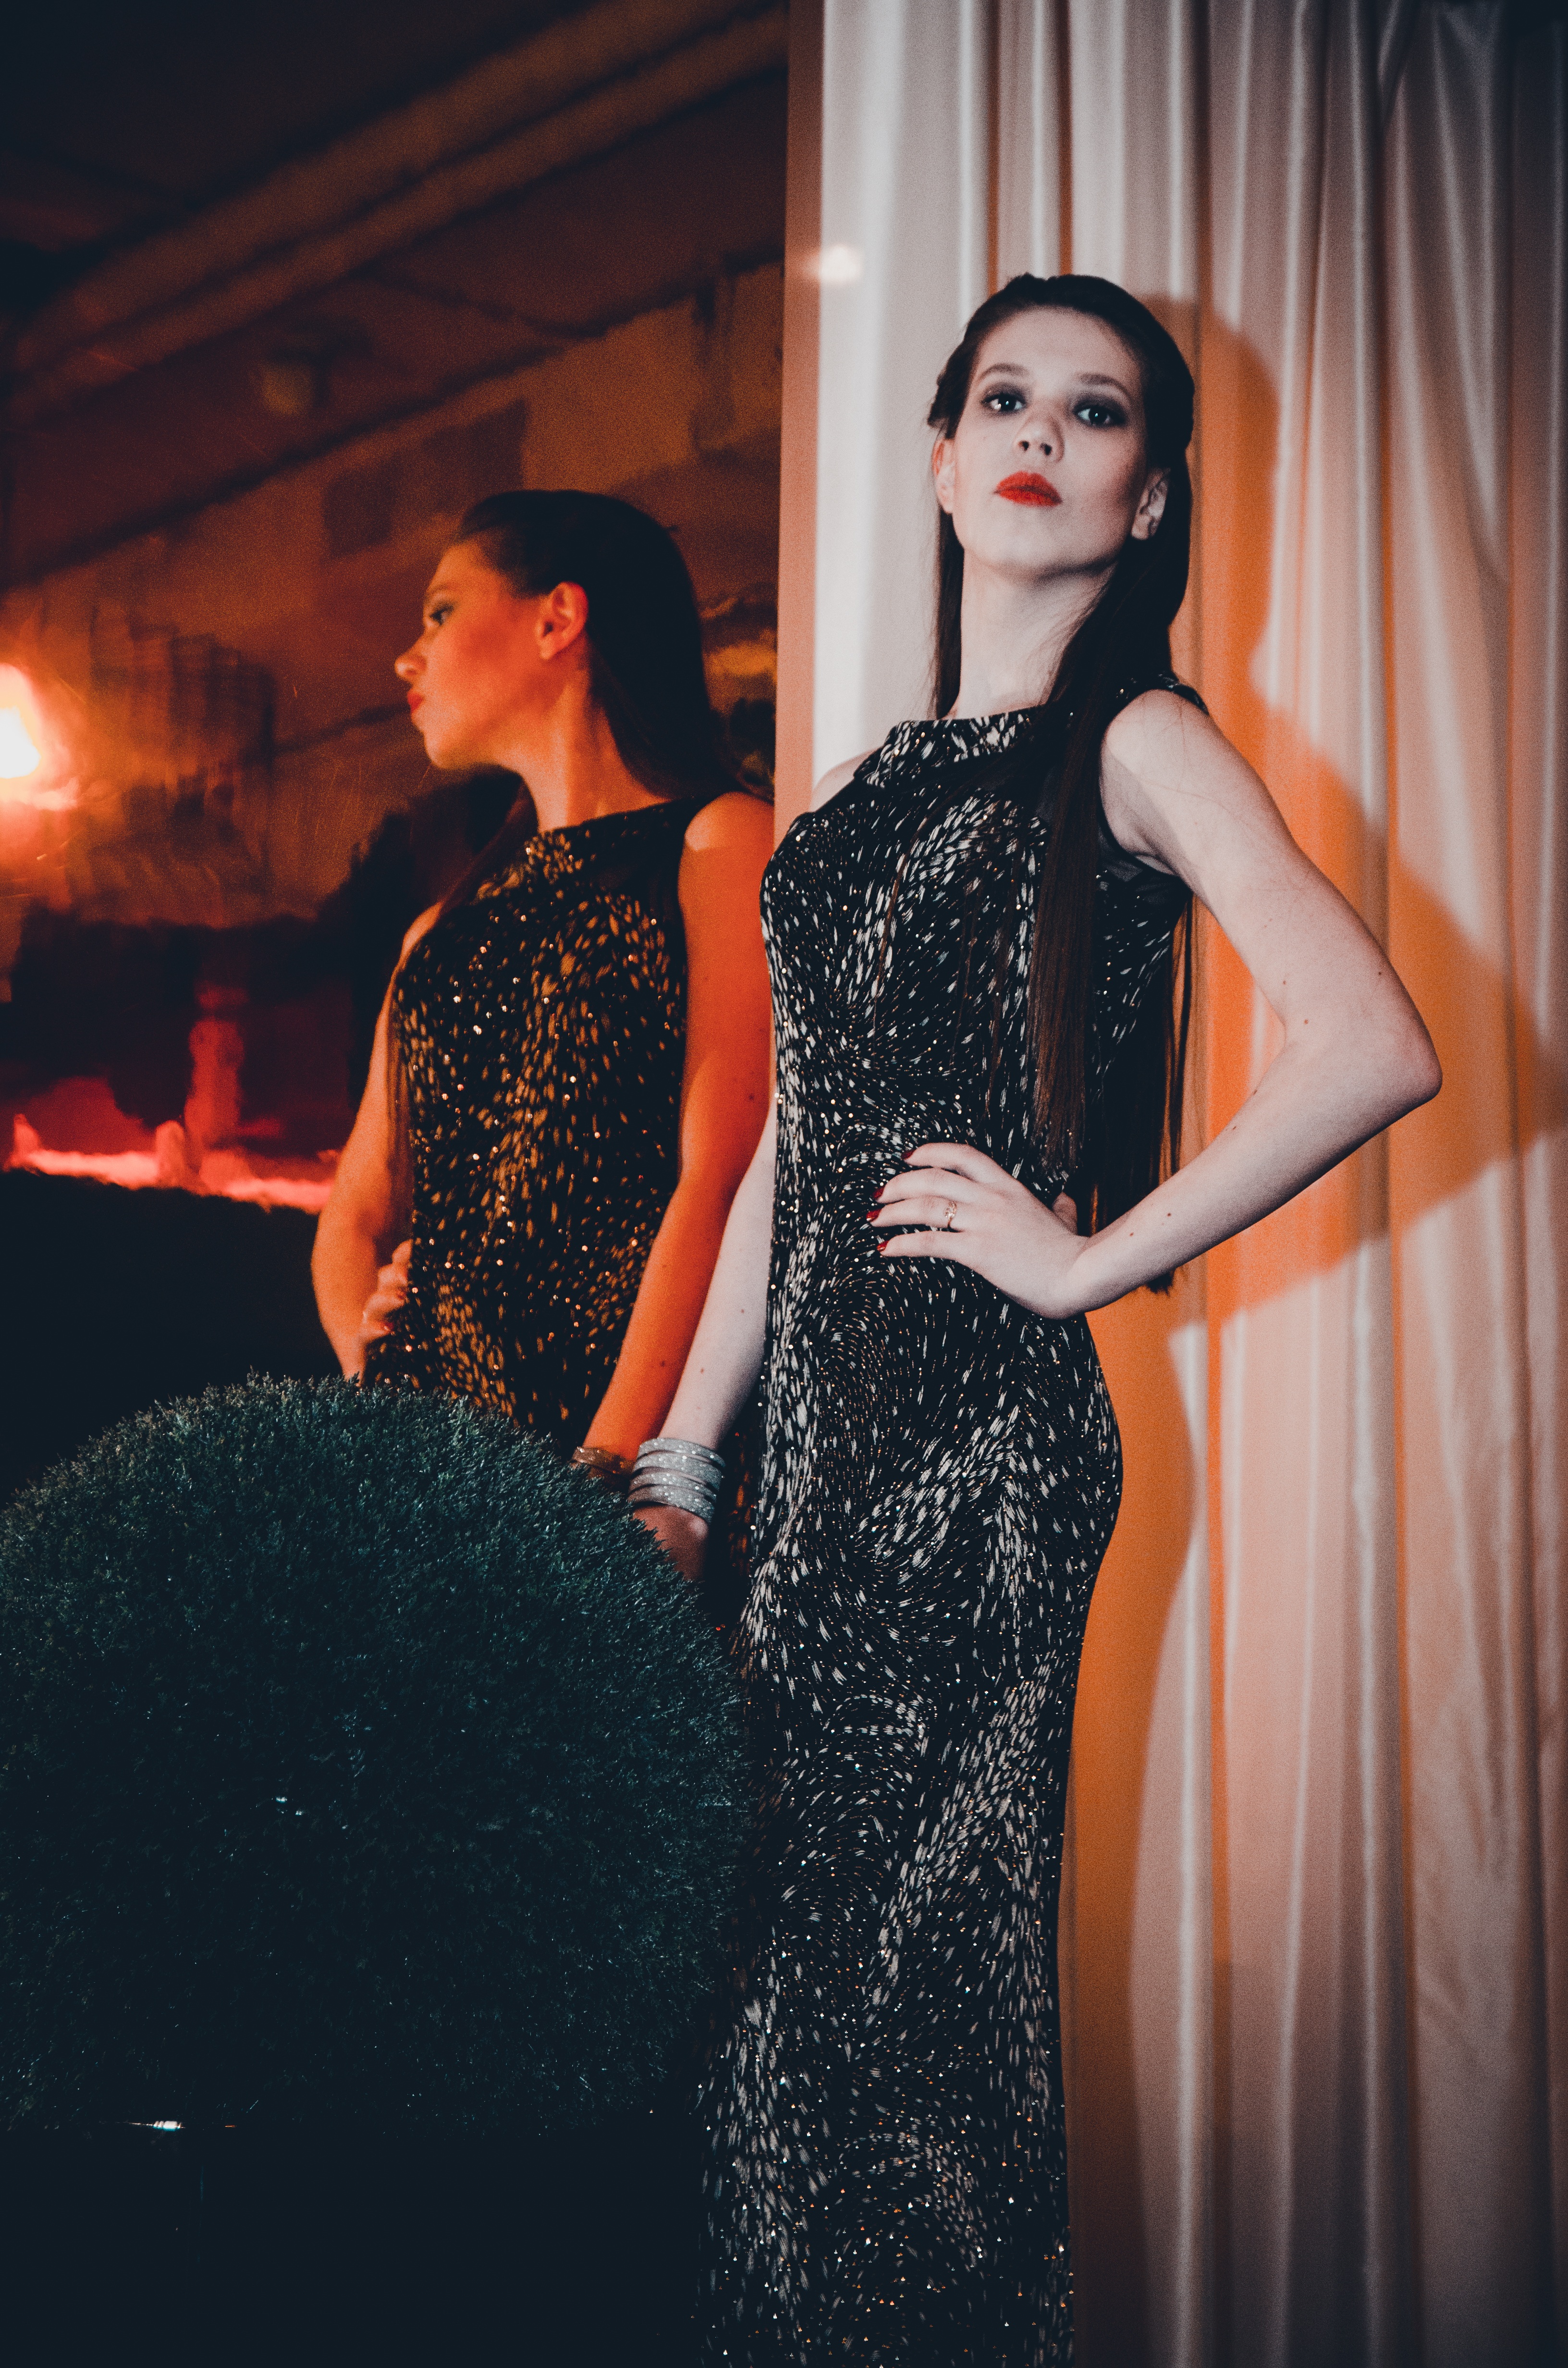
girl, woman, hair, view, female, portrait, model, young, youth, fashion, blonde, jacket, hairstyle, long hair, girls, dress, hands, legs, beauty, style, armchair, posture, smiles, prom, gown, dark background, cosmetics, erotic, photo shoot, light background, formal wear